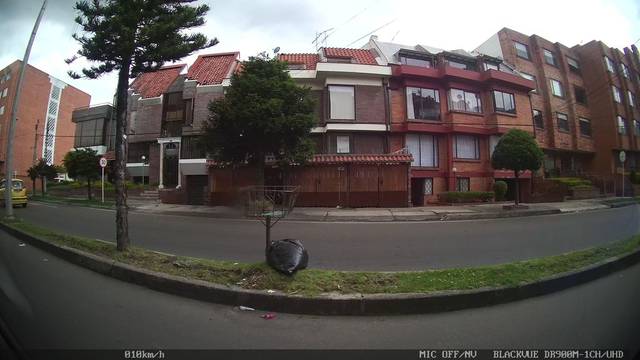
Region: Colombia
Coordinates: 4.697, -74.066